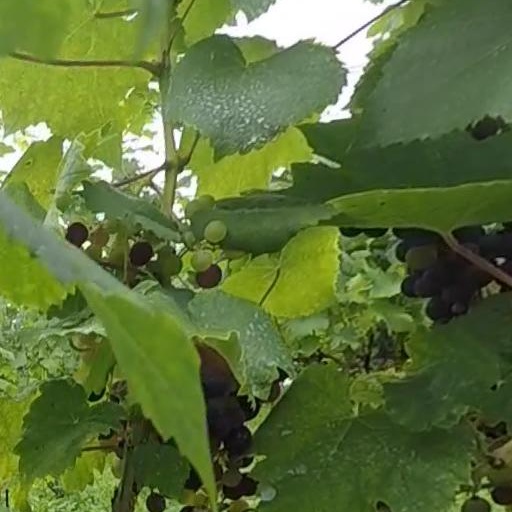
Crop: grape